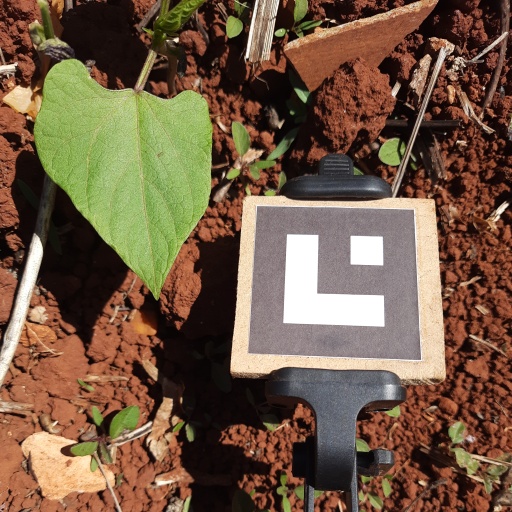
Observations: flat surface, no eating holes, under sunlight